Richard Watson (author)

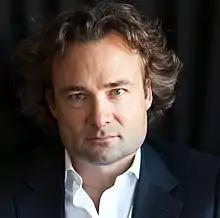
Watson in 2007

Richard Watson (born 1961) is an English author, lecturer and futurist known for his 2007 book" Future Files: a Brief History of The Next 50 Years" and for his infographics, especially his Trends & Technology Timeline 2010-2050 and his Table of Disruptive Technologies.